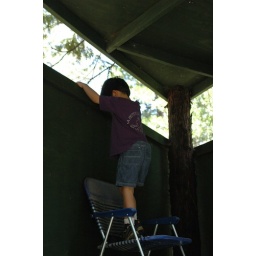
Brendan in tree house